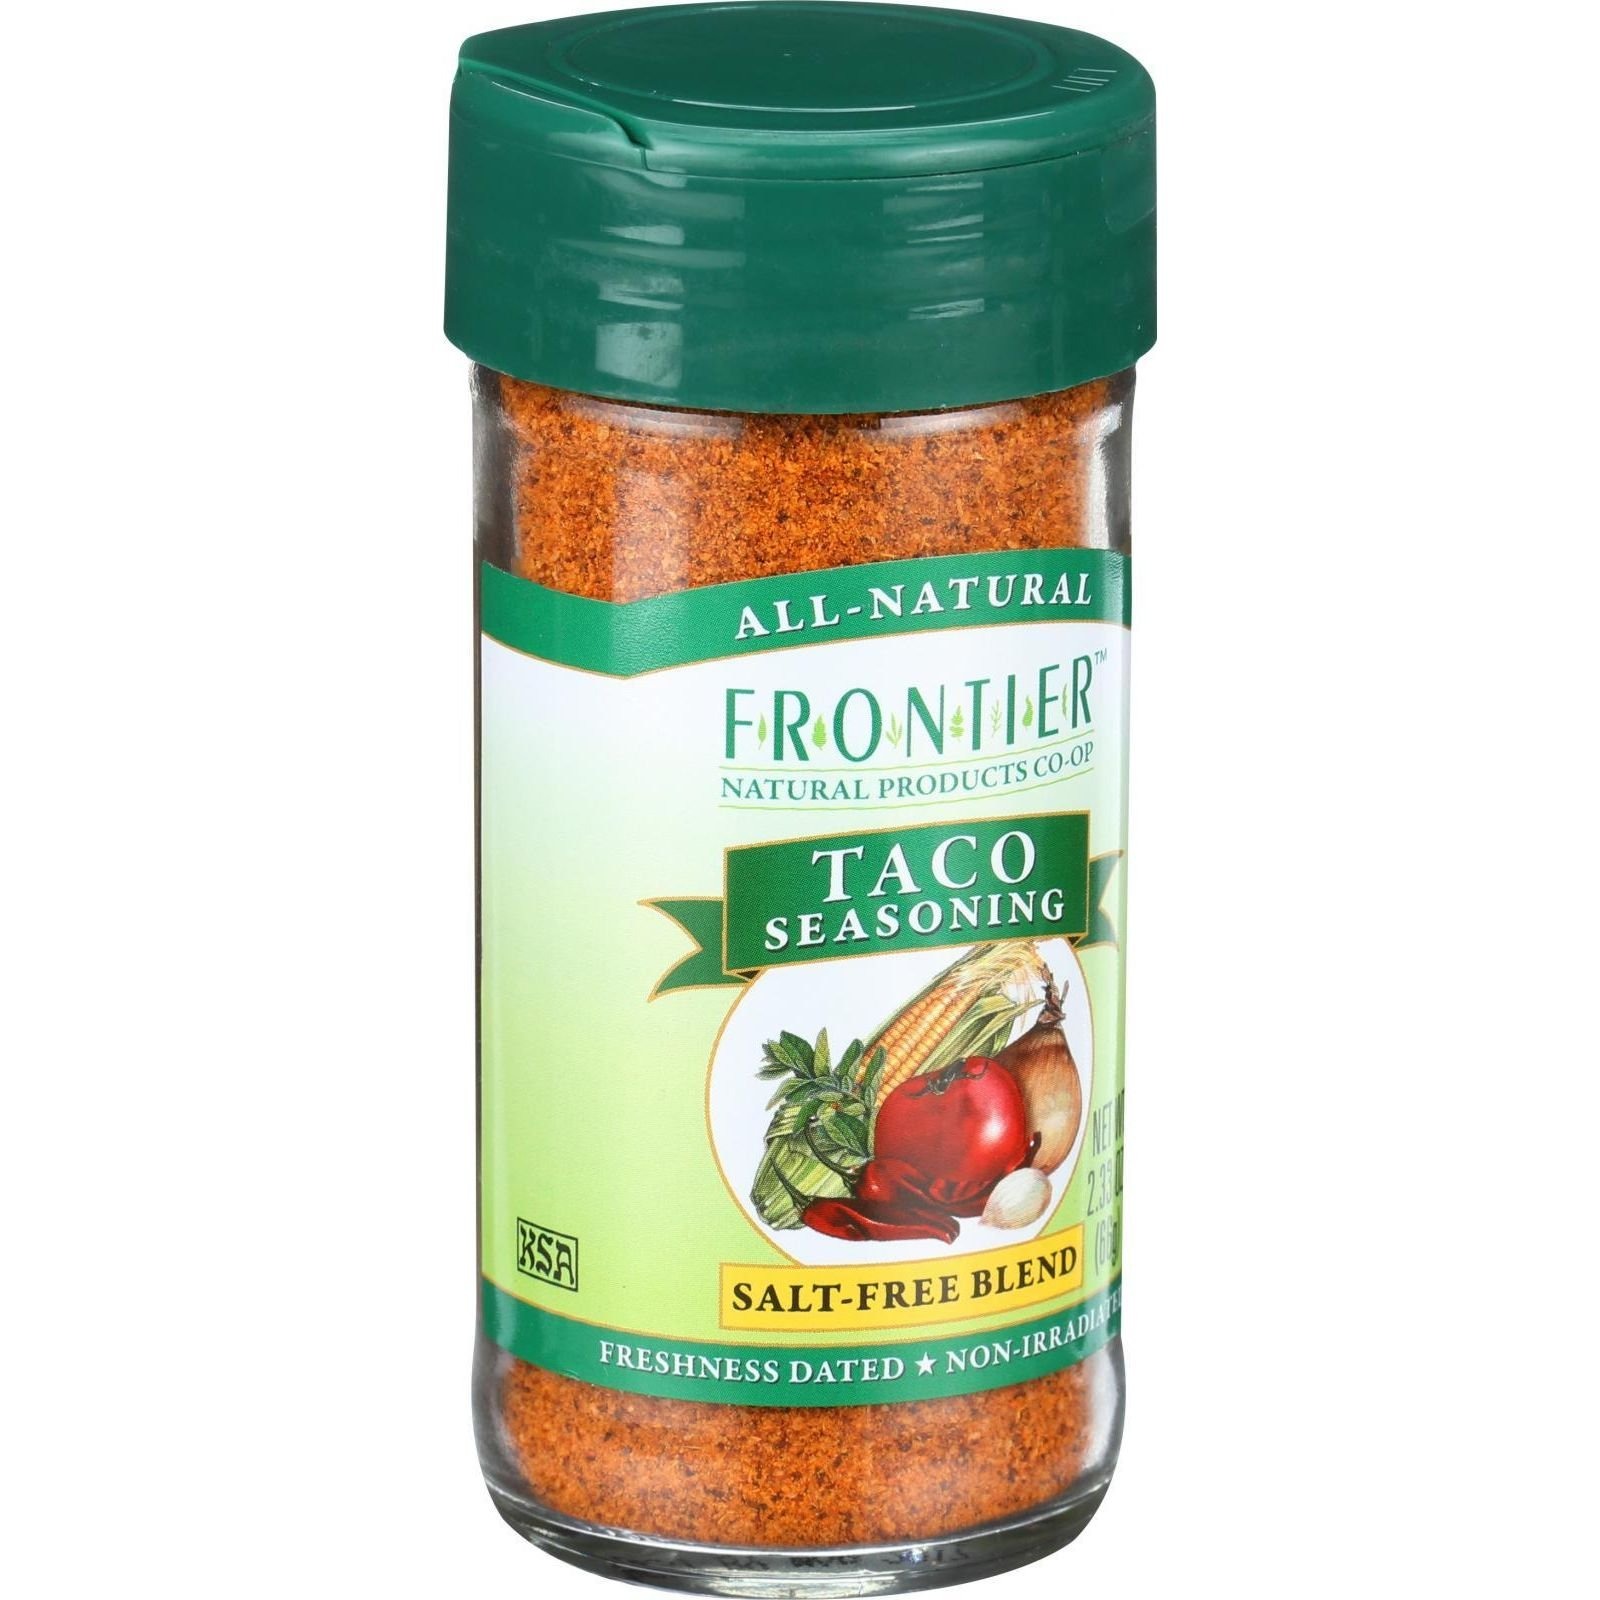
Item Name: Frontier Taco Salt-Free Seasoning - 2.25 oz
Bullet Point: From Frontier spices comes this very popular all natural, salt free taco seasoning. This stuff is good for you, and tastes great!
Product Description: Add instant taco flavor to meat, rice, beans and dips with this authentic blend of south-of-the-border seasonings. Start with just a pinch or two and add more to taste.
Value: 2.33
Unit: Ounce

Price: 4.19